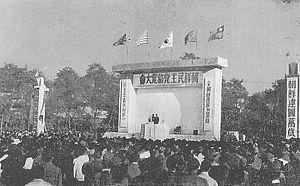
Le Parti social-démocrate de Corée, dirigé par Kim Yong-dae, est un parti politique nord-coréen d'orientation socialiste, fondé le 3 novembre 1945 sous le nom de Parti démocrate de Corée. Sa base sociale était constituée initialement de petits et moyens entrepreneurs, de commerçants, d'artisans, de paysans et de chrétiens.